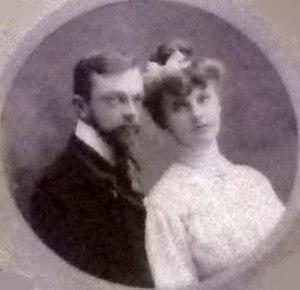
Fritz de Brouckère est un peintre belge né en 1879 et mort en 1928. Il fait partie du courant impressionniste belge, courant proche du luminisme.